Concorde

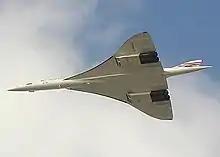
The four powerplants mounted in two nacelles under the wings.

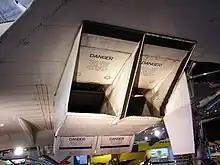
Twin air intake assembly for each nacelle.

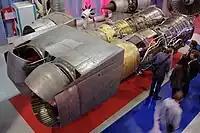
Engines and twin exhaust system for each nacelle.

A symposium titled "Supersonic-Transport Implications" was hosted by the Royal Aeronautical Society on 8 December 1960. Various views were put forward on the likely type of powerplant for a supersonic transport, such as podded or buried installation and turbojet or ducted-fan engines. Concorde needed to fly long distances to be economically viable; this required high efficiency from the powerplant. Turbofan engines were rejected due to their larger cross-section producing excessive drag (but would be studied for future SSTs). Olympus turbojet technology was already available for development to meet the design requirements. Rolls-Royce proposed developing the RB.169 to power Concorde during its initial design phase, but developing a wholly-new engine for a single aircraft would have been extremely costly, so the existing BSEL Olympus Mk 320 turbojet engine, which was already flying in the BAC TSR-2 supersonic strike bomber prototype, was chosen instead.